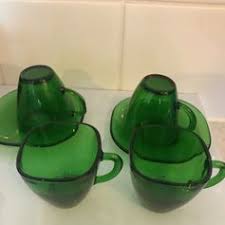
Label: glass